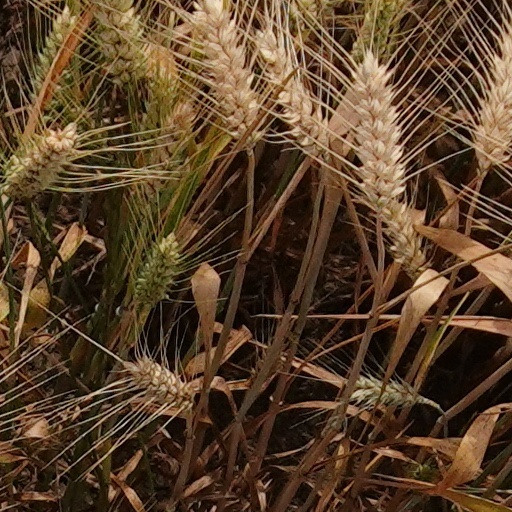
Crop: wheat